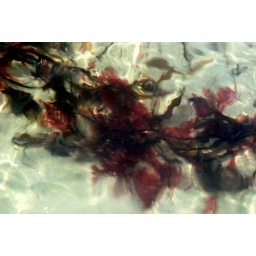
sea weed floating in water at beach muckross kilcar co donegal 9/7/10